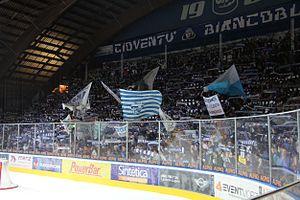
Tribune debout chantant la Montanara après la victoire du HCAP.